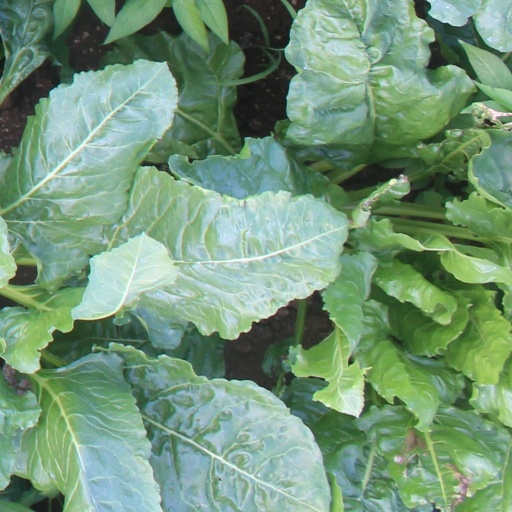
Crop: sugar beet